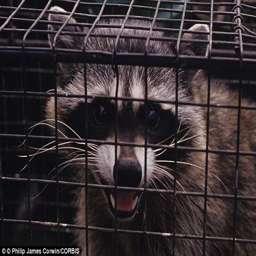
urban raccoons also have a fierce reputation .